Úrkút Manganese Ore Formation

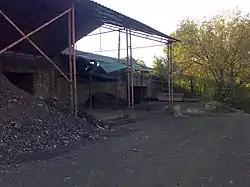
Local Manganese Mine

The oldest formations on the Úrkút basin are referred to the Upper Triassic Dolomite range and the Dachstein Limestone of Raetian age. After the deposition of the Triassic rocks a series of Jurassic strata successions have overlain the older deposits, with its lowermost contact found on the uppermost strata of the own "Dachstein Limestone", developing a lower Liassic sequence that is a white, yellowish-gray or pink, dense Limestone resembling that of the Dachstein. Over it, there is a series of younger liassic strata and a Crinoid-Brachiopod and Rhynchonellatan bearing reddish Limestone, that resembles the Sinemurian Hierlatz Limestone of the Csárda Mountain, that is the last unit under the coeval Manganese deposits from there. Late Pliensbachian strata is composed by nodular and cherty red limestone with abundant ammonites and brachiopods, that belong to the Isztimér Formation. On the uppermost Pliensbachian strata there is a series of beds that consists of greenish-gray limestone and marl, which also contain crinoids and brachiopods, being the last unit under the Manganese Ore. The Upper Liassic (Toarcian) sequence is composed mostly by the Úrkút Manganese and the Éplény Limestone (Late Toarcian-Aalenian), and starts with thick-bedded, gray, Radiolaria-bearing, argillaceous marl containing several intercalations of manganese carbonate, or rarely, manganese oxides, with the top of the sequence being a brown to purple nodular Limestone with light green spots. Middle Jurassic overlaying these deposits, being mostly a series of cherty Marlstone containing the genus "Posidonomya" and several types of Radiolaria. The Late Jurassic strata is vanished locally, with the Cretaceous sedimentation starting with several continental beds with Bauxite and accompanying Laterites. Finally, on the Tertiary, the Lower Eocene continental clay and bauxite are overlain by gray carbonaceous clay and sandstone, with the Jurassic beds and manganiferous beds eroded.